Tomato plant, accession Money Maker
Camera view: tilt-top (135 deg); turntable rotation: 300 degrees
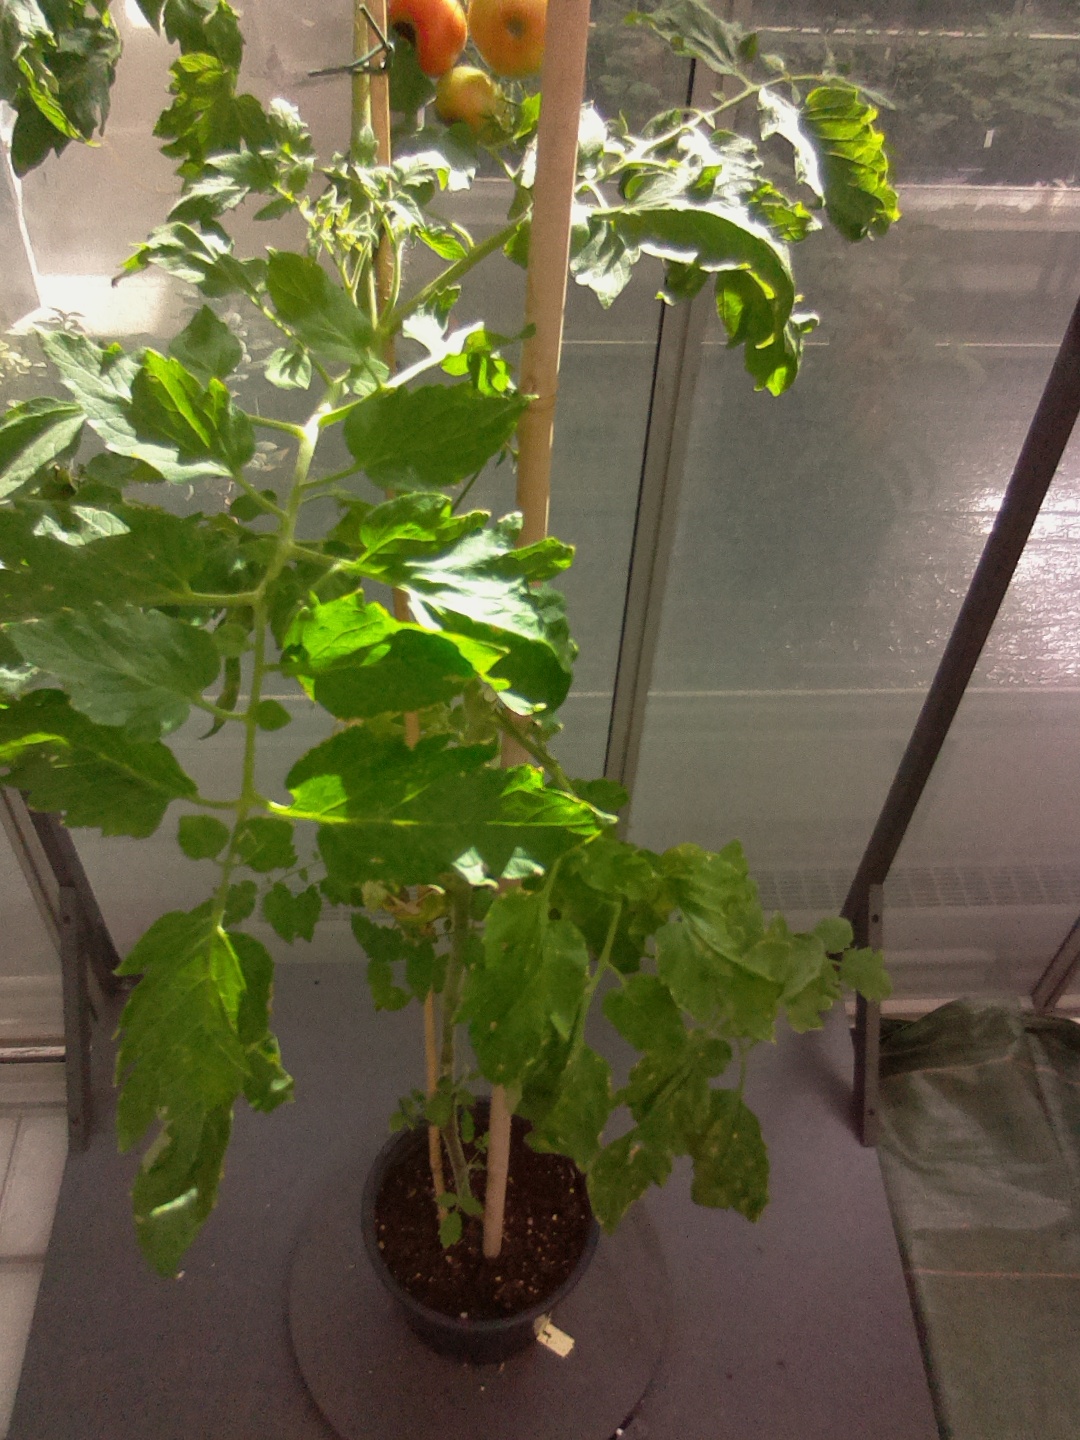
BBCH growth stage 78: 80% -90% of final fruit size